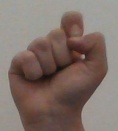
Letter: fa